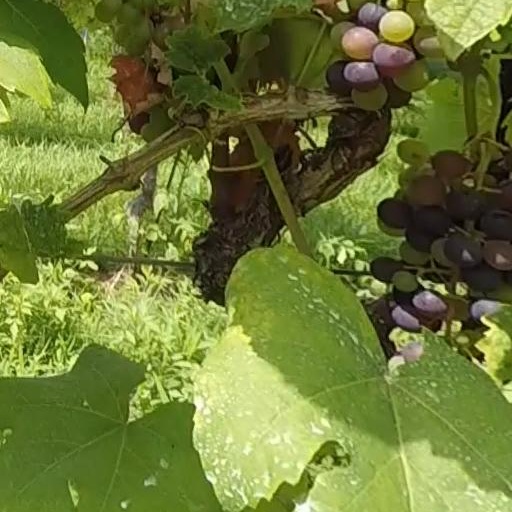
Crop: grape